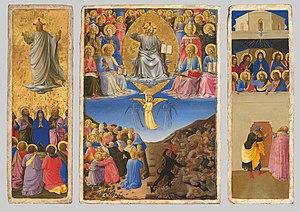
Le Triptyque du Jugement dernier, Ascension et Pentecôte est une peinture triptyque réalisée a tempera sur panneaux de bois attribuée sans preuves formelles à Fra Angelico, qui daterait des années 1450-1455 et conservée dans la Galerie nationale d'Art Ancien du Palais Corsini à Rome.
La liste des œuvres de Fra Angelico présente la liste des œuvres connues du peintre Guido di Pietro, resté célèbre sous le nom de Fra Angelico.